Bobby Meacham

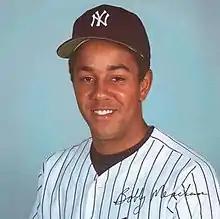
Meacham in 1984

During the off season, the Yankees acquired Tim Foli to play short in 1984. The Yankees ended up having something of a revolving door at shortstop, with Meacham, Foli, Roy Smalley, and Andre Robertson all seeing playing time at the position. Meacham emerged with the most playing time of the bunch, logging 840 innings and batting .253 with two home runs and 25 RBIs. Despite his limited role, Meacham led the American League (AL) with 14 sacrifice hits for the season. Meacham was the Yankees regular shortstop in , playing in 156 out of 162 games. He hit just .218 in 1985 but led the major leagues with 23 sacrifice hits.